Psi Centauri

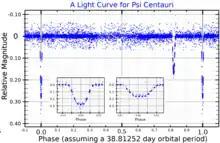
A light curve for Psi Centauri, plotted from data published by Bruntt "et al." (2006)

This is a detached eclipsing binary system with the secondary eclipse being total. The pair are orbiting each other with a period of 38.81 days and an eccentricity of 0.55.The brightness of the system dips by 0.28 and 0.16 magnitude during the two eclipses per orbit. The system displays an infrared excess at a wavelength of 60 μm, indicating the presence of a circumstellar debris disk with a temperature of 120 K, orbiting at a distance of 64 AU.